History of the Jews in Malta

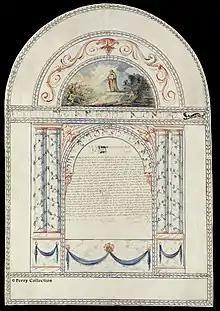
Ketubah from Malta, 1807

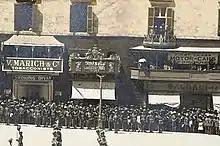
Tayar's textile shop in St George Square, Valletta, 1917

The majority of the contemporary Maltese Jewish community originates in Jewish immigration from England, Gibraltar, North Africa, Portugal and Turkey during the short period of French rule from 1798 to 1800 and British rule after that.